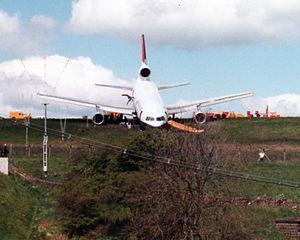
Le Lockheed L-1011 TriStar est un avion long-courrier triréacteur à usage civil et militaire, construit par la société Lockheed dans les années 1970 et 1980.